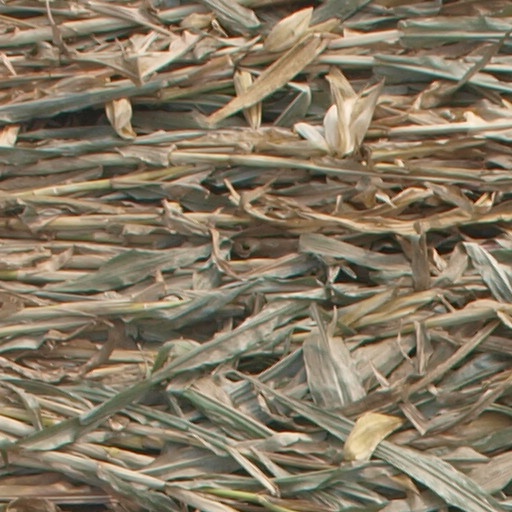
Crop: maize; corn